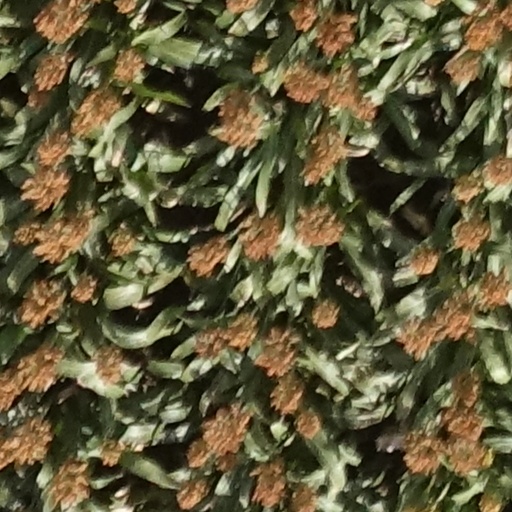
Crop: sorghum